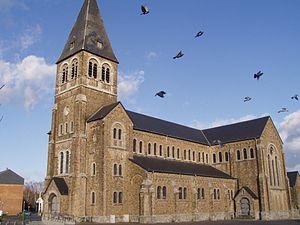
L'église St Victor (1911) sur la Place Communale, est la principale église, au centre d'Auvelais (Sambreville)
Auvelais est une section de la commune belge de Sambreville située en Région wallonne dans la province de Namur en bordure de la Sambre.